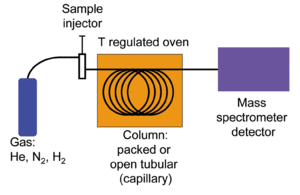
La chromatographie en phase gazeuse couplée à la spectrométrie de masse, abrégé CPG-SM, ou GC-MS de l'anglais Gas chromatography-mass spectrometry, est une technique d'analyse qui combine les performances de la chromatographie en phase gazeuse, pour la séparation des composés d'un échantillon, et de la spectrométrie de masse, pour la détection et l’identification des composés en fonction de leur rapport masse sur charge. Cette technique permet d'identifier et/ou de quantifier précisément de nombreuses substances présentes en très petites quantités, voire en traces. Les applications de la CPG-SM comprennent le dosage de médicaments ou de stupéfiants, l'analyse environnementale, la médecine légale et l'identification de toutes substances inconnues même sous forme de traces. La CPG-SM est d'ailleurs présentée comme étant la référence absolue des analyses en médecine légale.